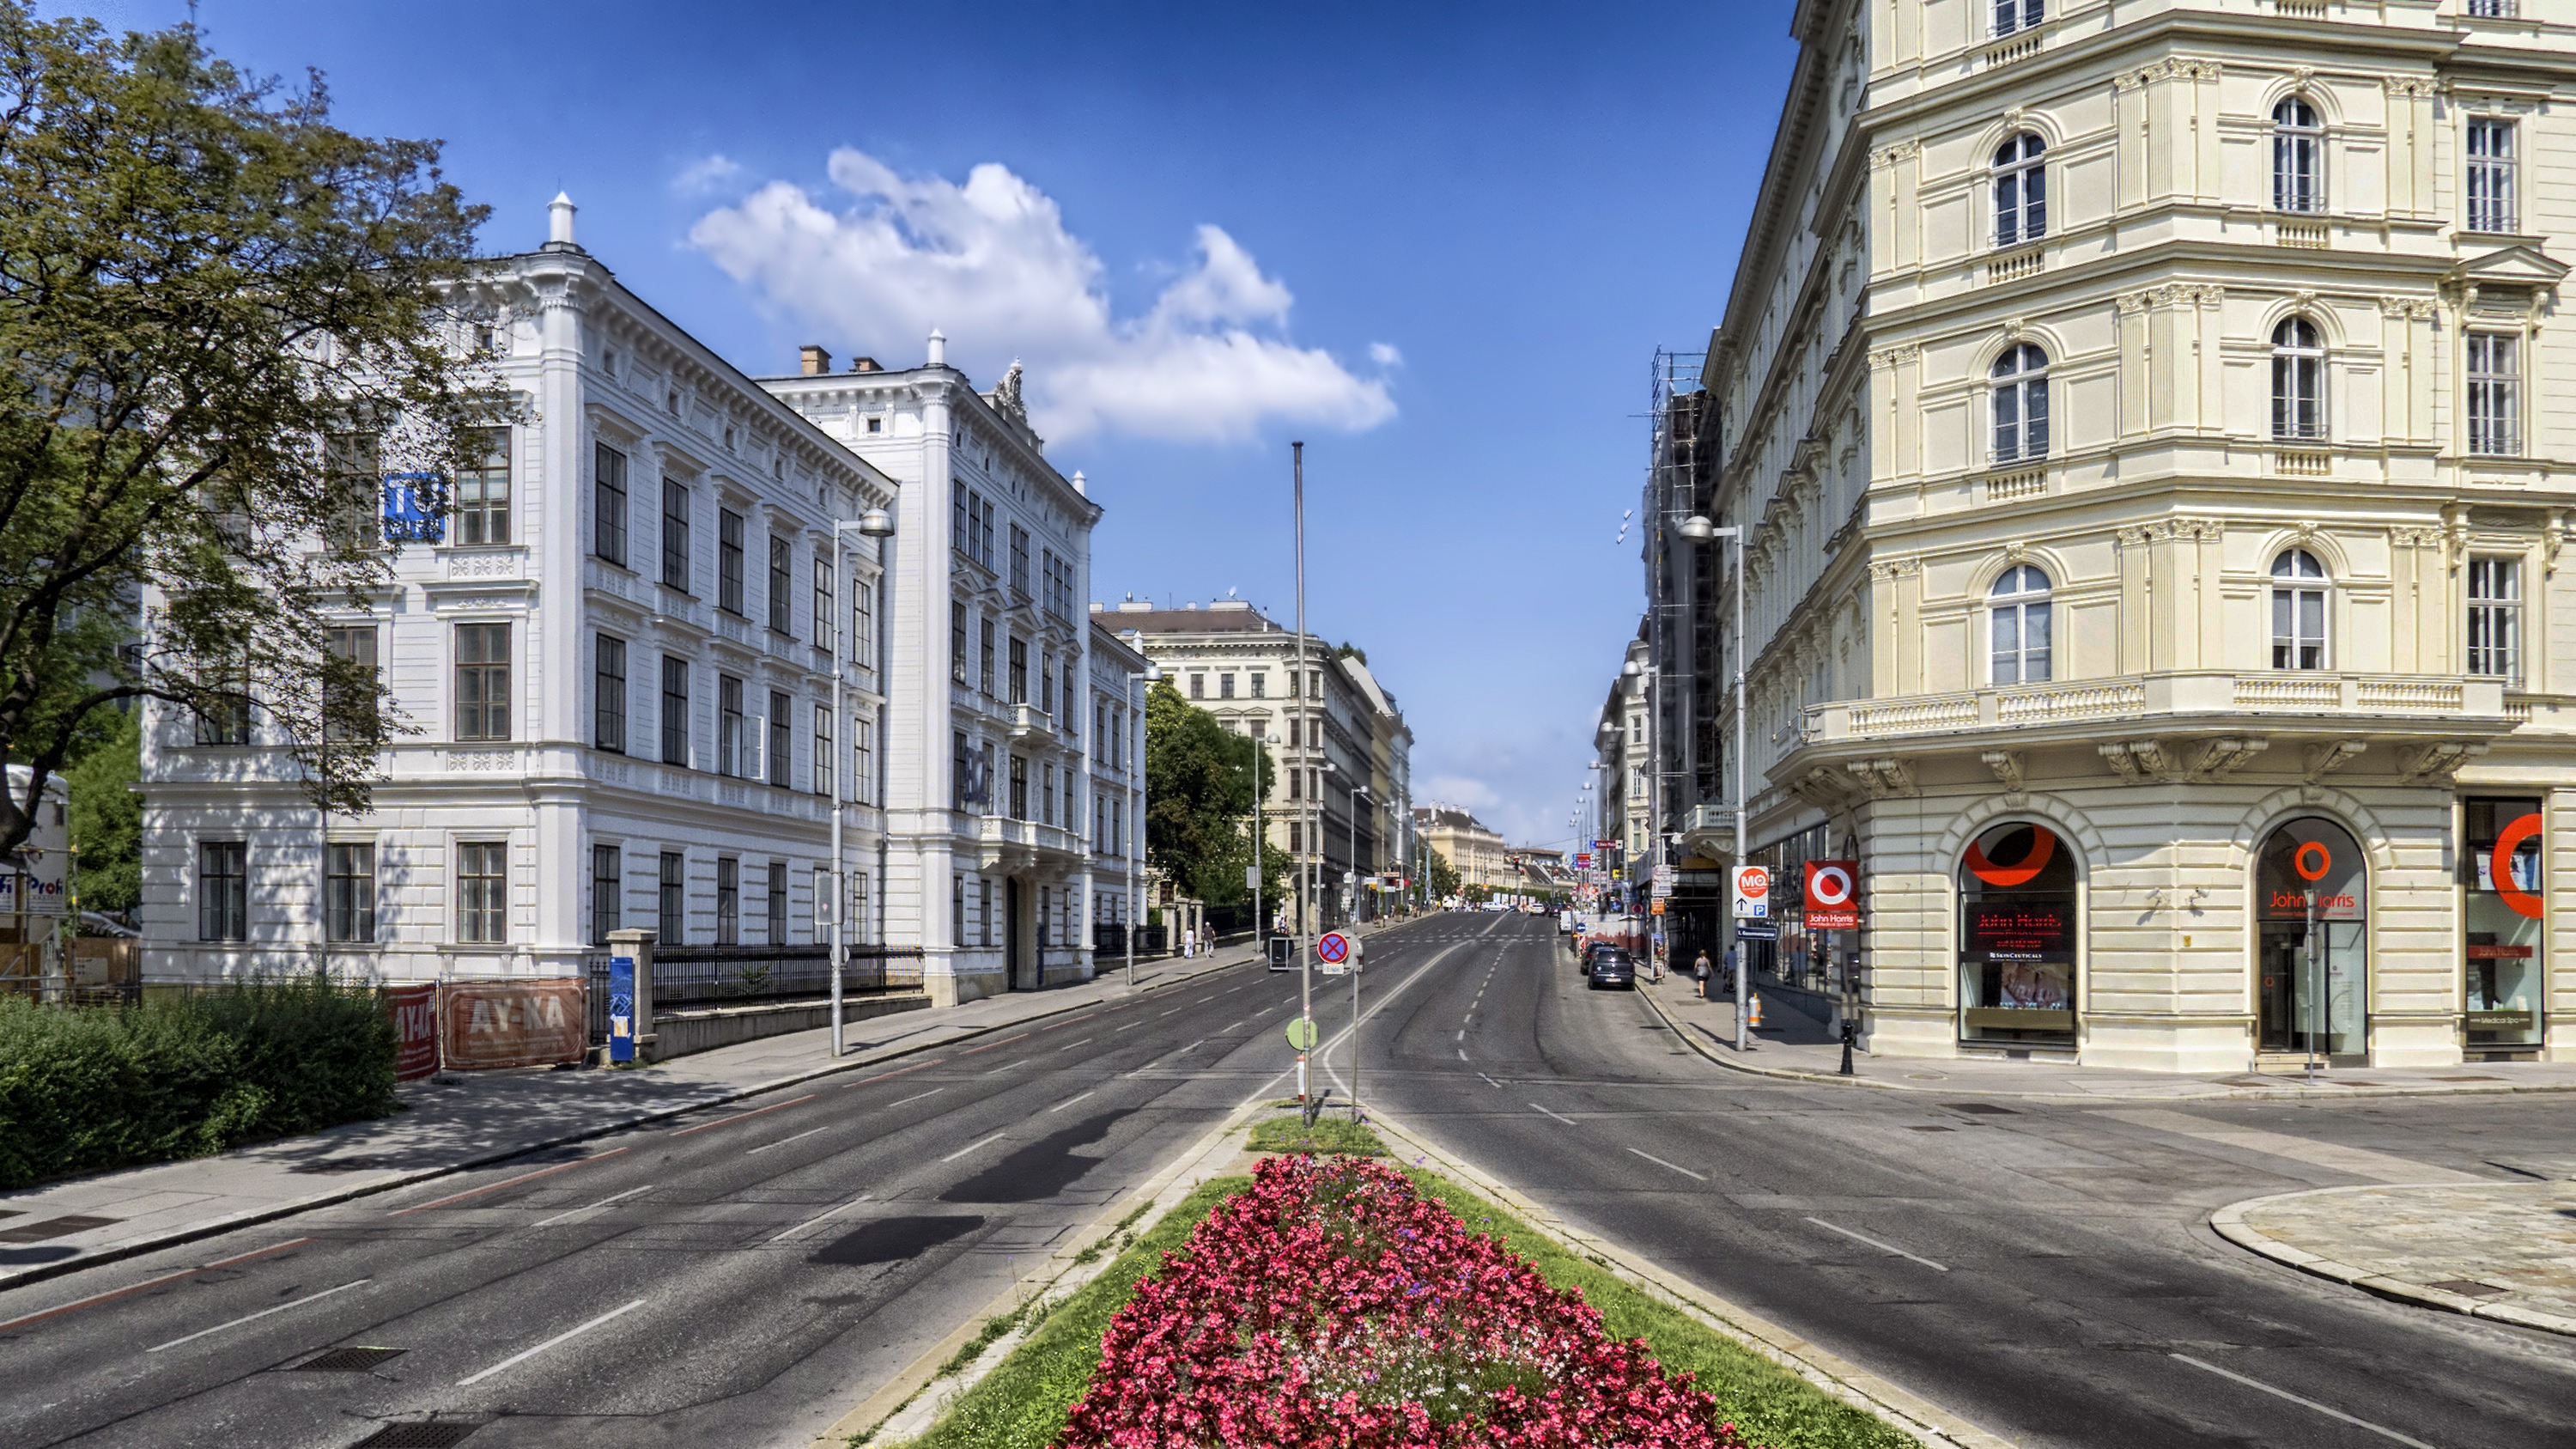
architecture, road, street, town, city, urban, cityscape, downtown, suburb, facade, lane, waterway, tower block, flowers, austria, streets, buildings, infrastructure, vienna, estate, cities, neighbourhood, urban area, residential area, human settlement